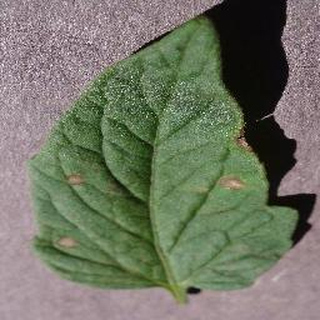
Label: tomato_early_blight